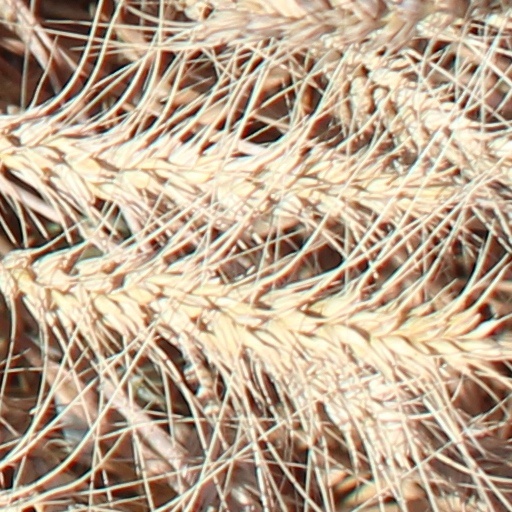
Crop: wheat